List of state dinners in the United States

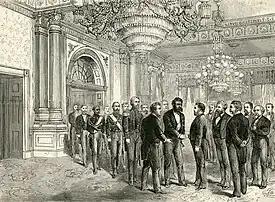
Illustration of the first state dinner at the White House. David Kalākaua, monarch of the Kingdom of Hawaii meeting with President Ulysses S. Grant.

A state dinner in the United States is a formal dinner held in honor of a foreign head of state, such as a king, queen, president, or any head of government. It is hosted by the President of the United States and is usually held in the State Dining Room at the White House in Washington, D.C. Other formal dinners for important people of other nations, such as a prince or princess, are called official dinners, the difference being that the federal government does not pay for them. Nowadays these dinners are more often black tie rather than white tie (see formal wear).